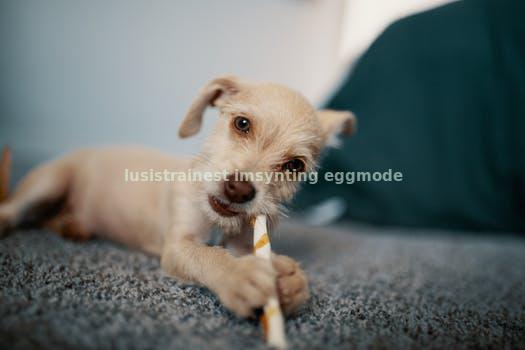
Label: Watermark